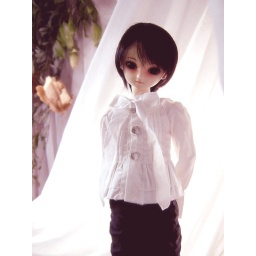
Trying (and failing) to achieve the pink hue effect. Kiyoaki wears a shirt by Tata's Paradise.